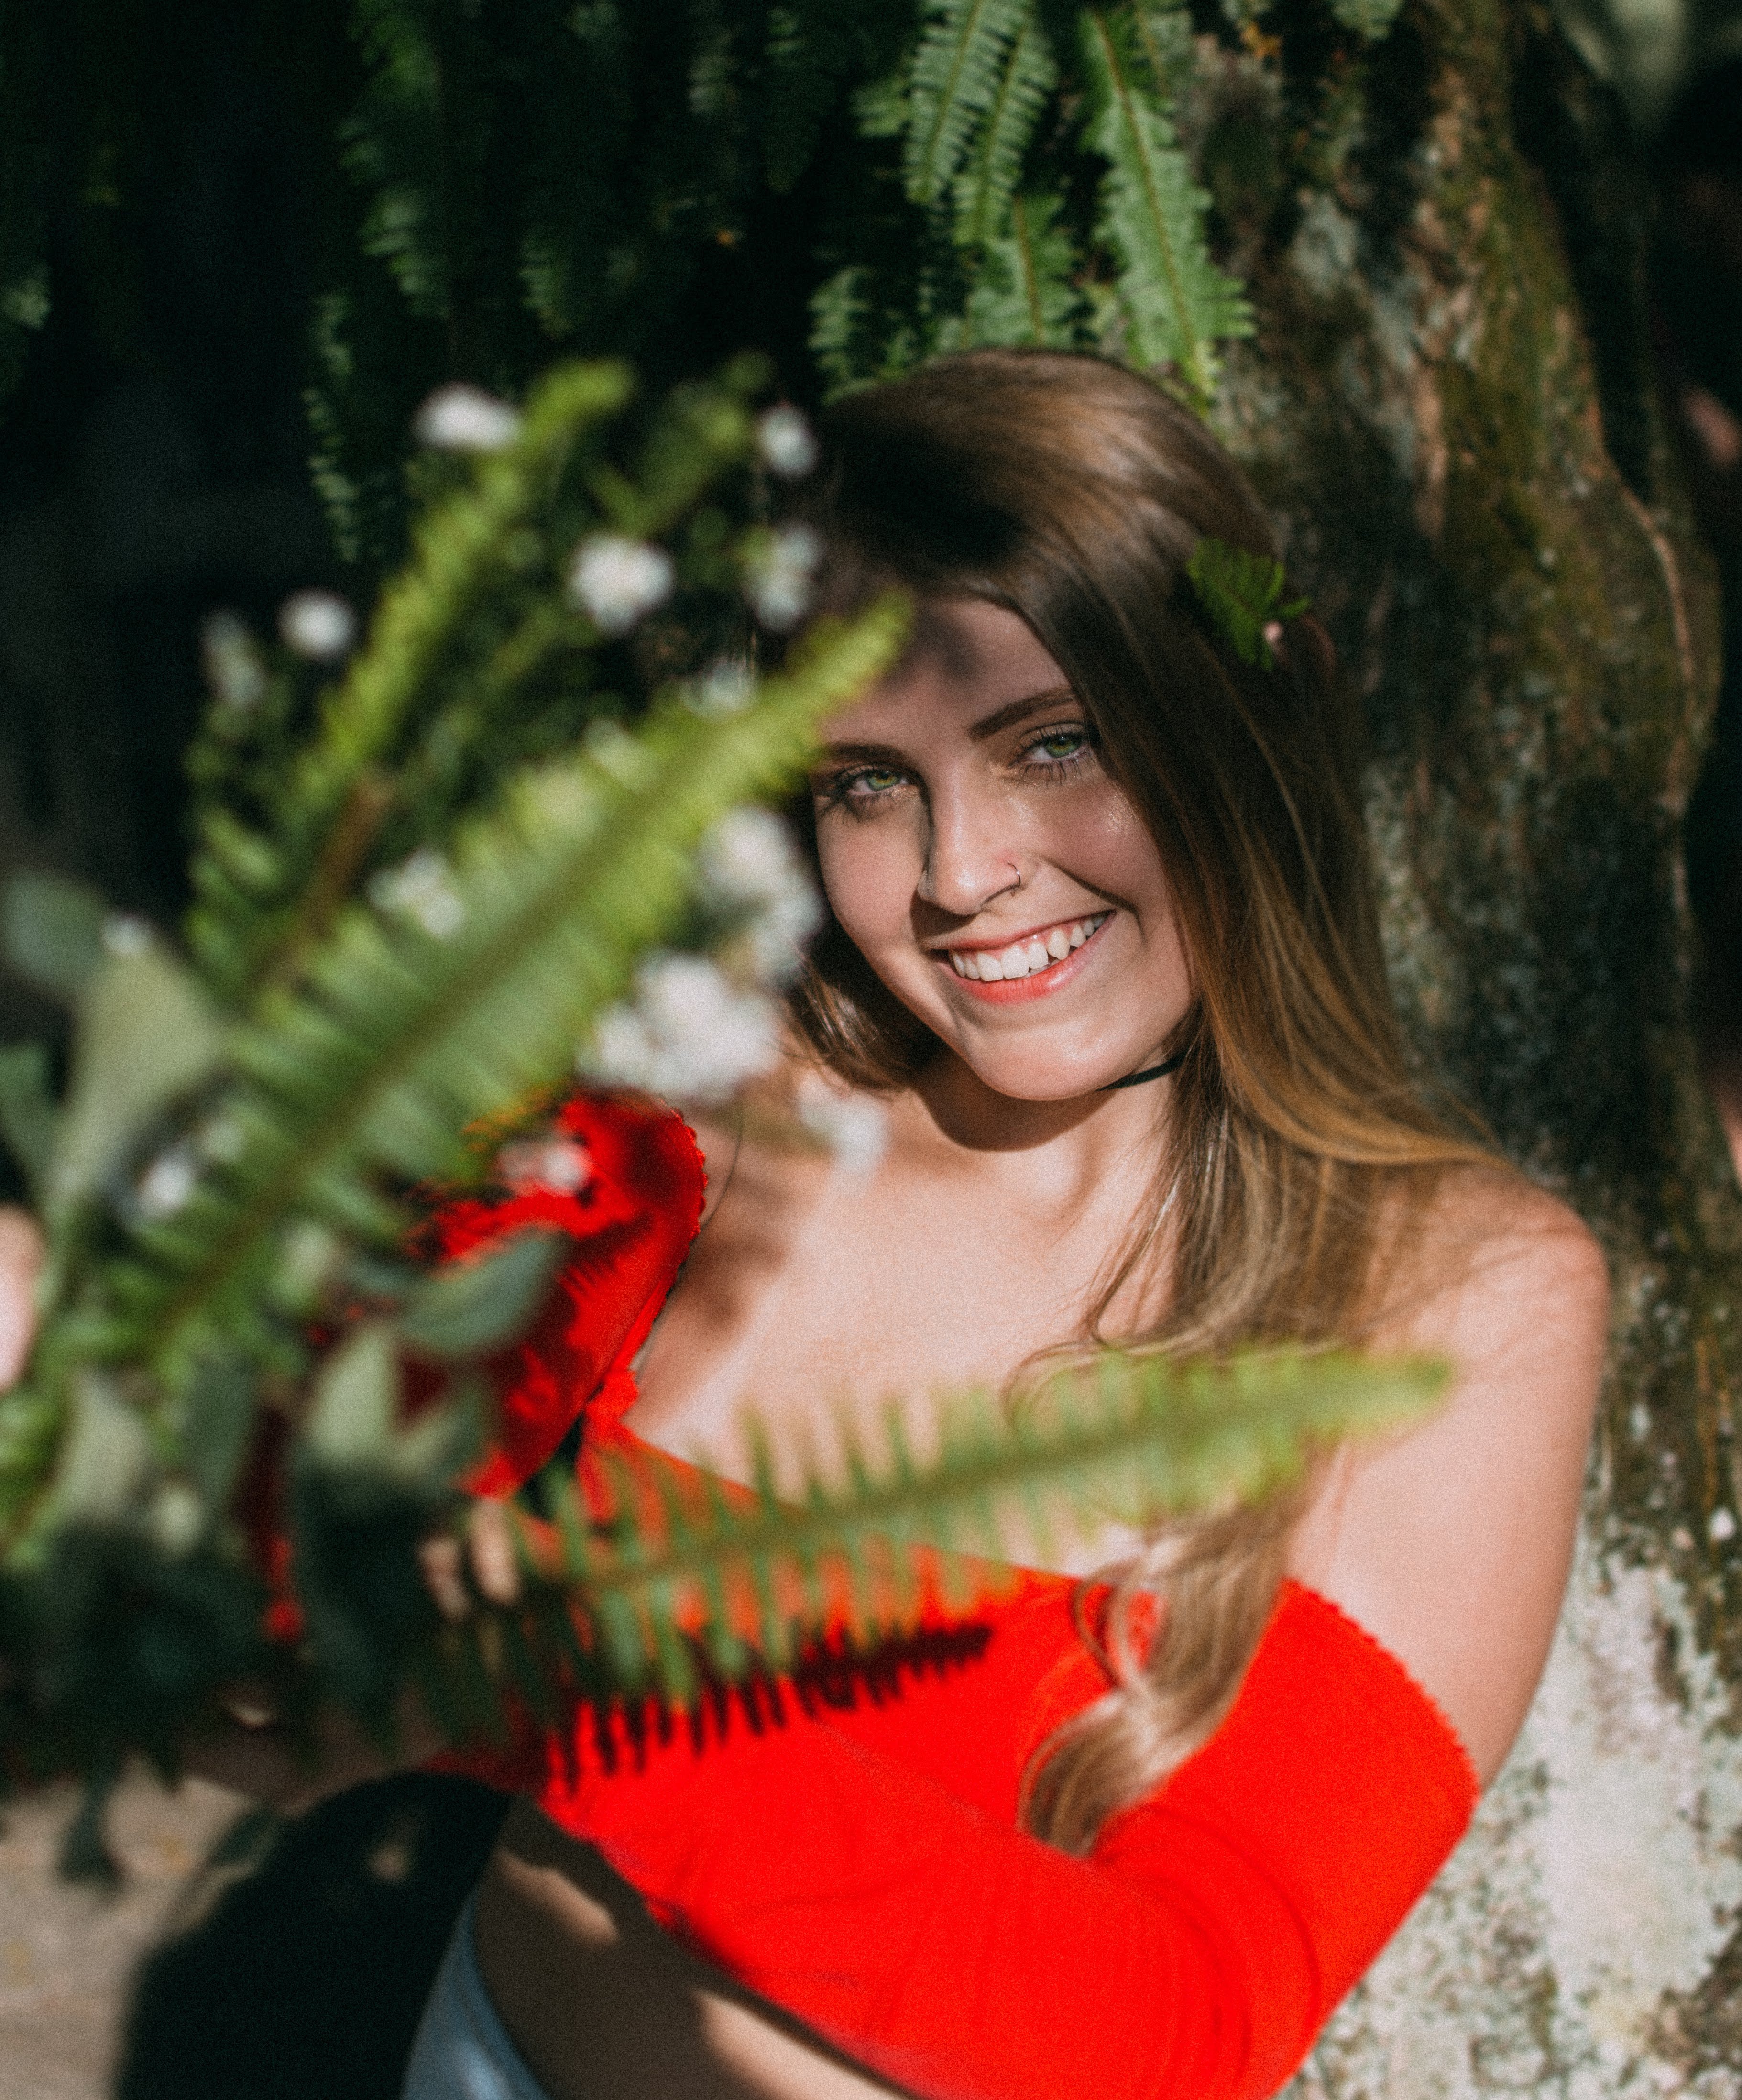
beauty, smile, botany, lip, fun, tree, photography, photo shoot, plant, long hair, costume